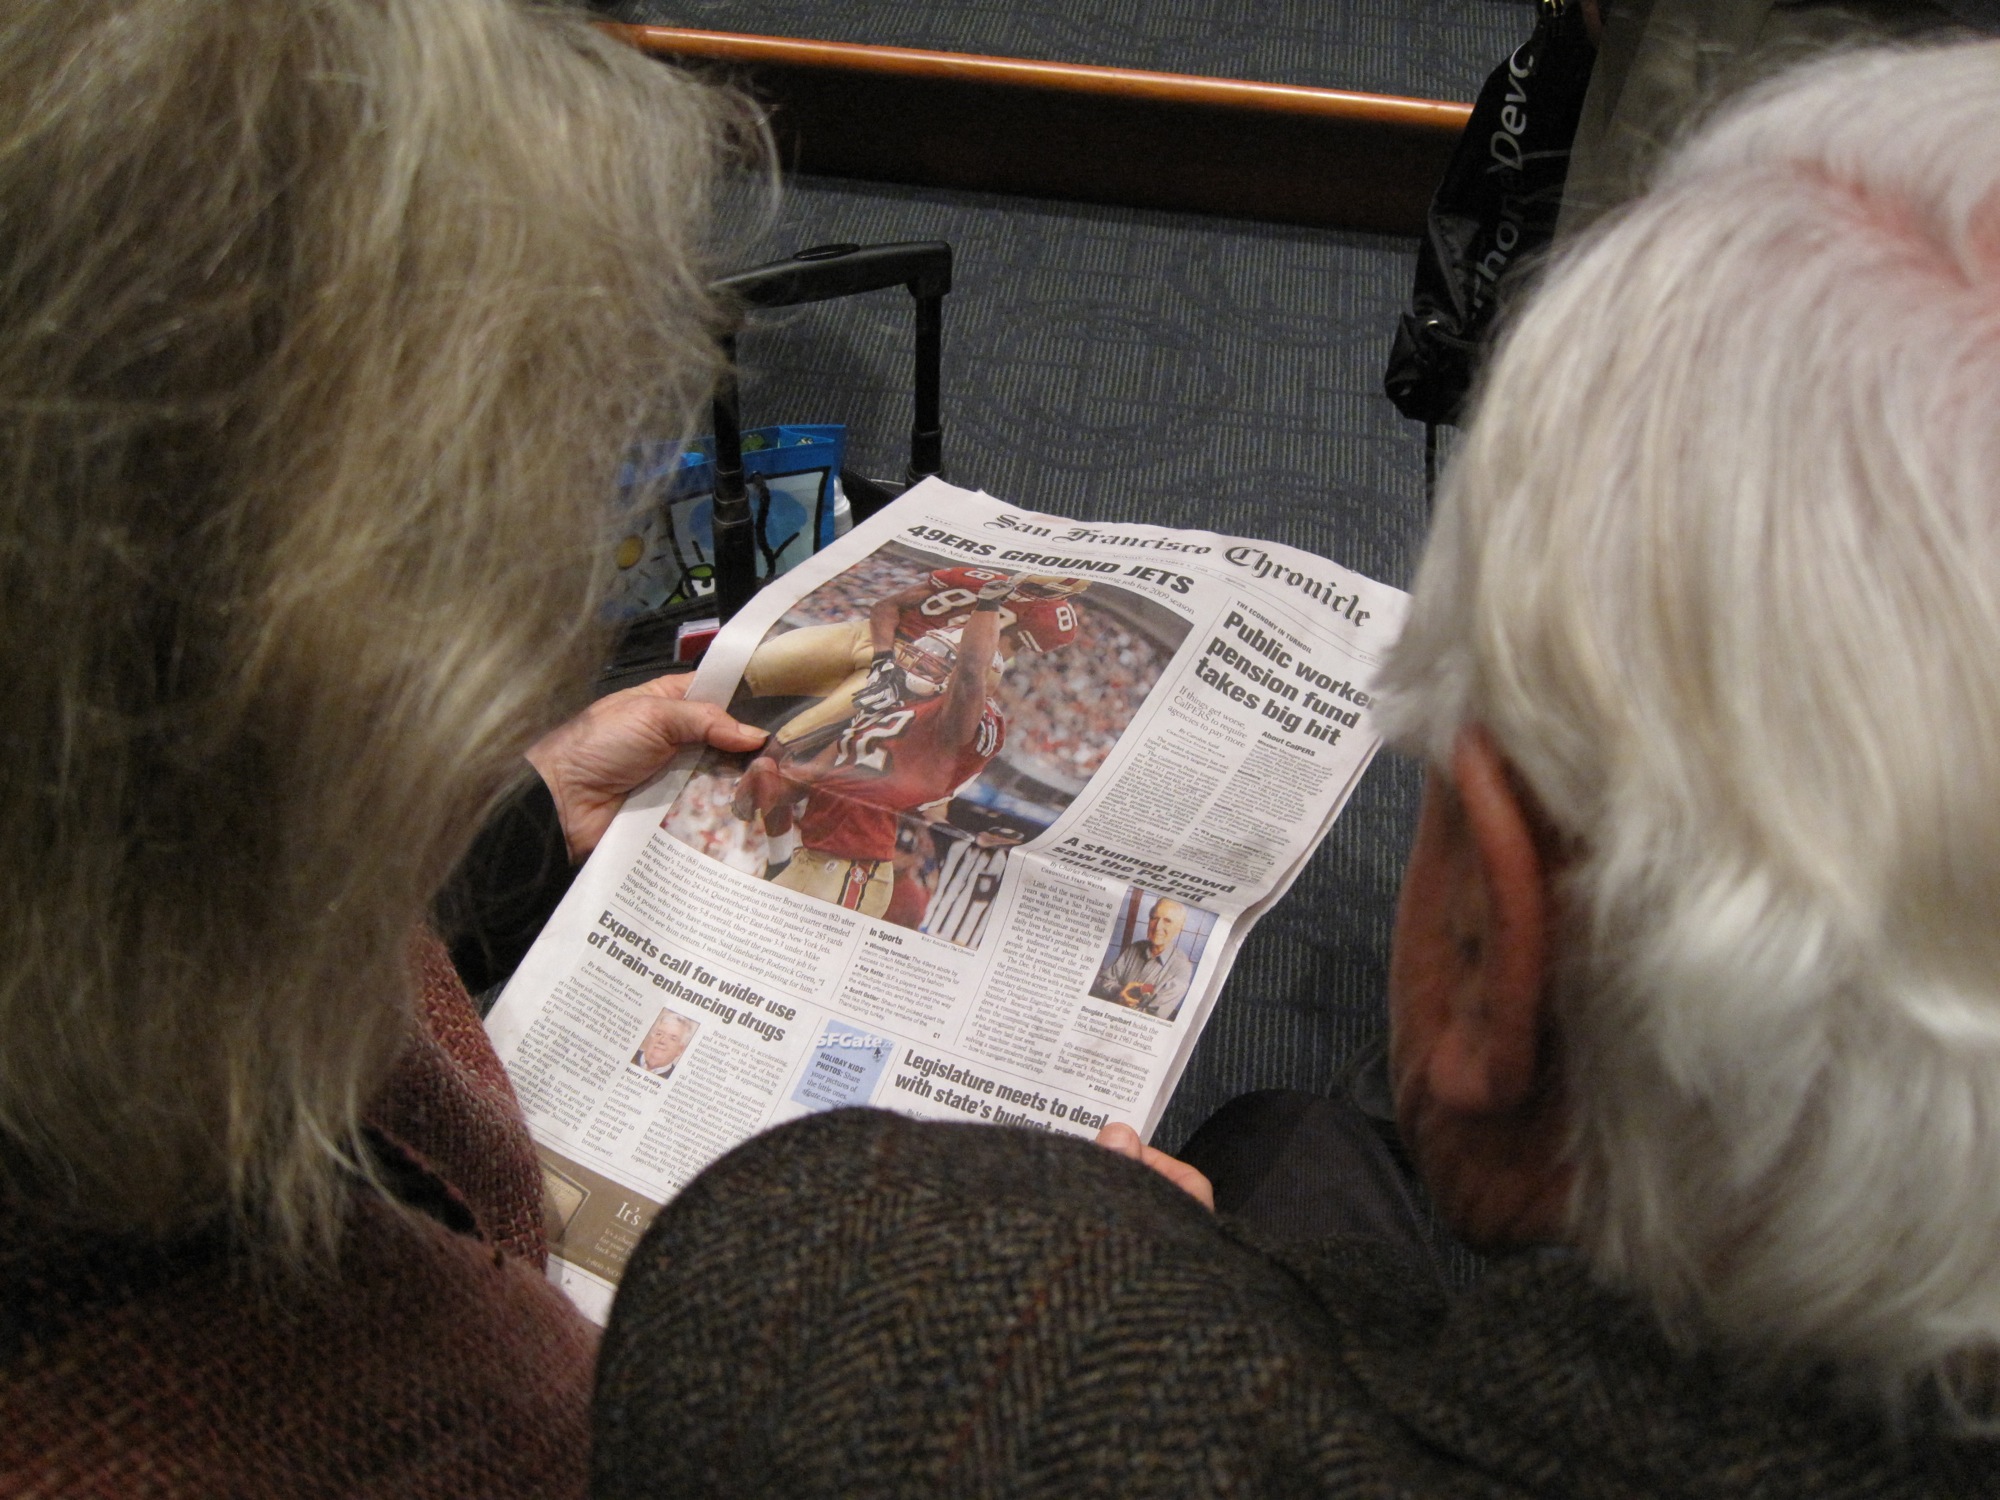
girl, reading, mammal, ear, skin, engelbart, human behavior